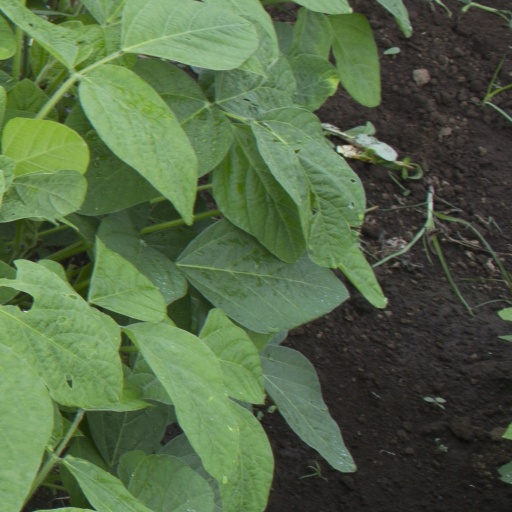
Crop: soybean